New Zealand–United States relations

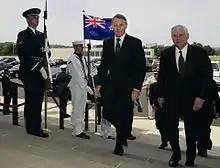
United States Secretary of Defense Robert Gates and New Zealand Minister of Defence Phil Goff at the Pentagon, 11 May 2007.

New Zealand's involvement in the Vietnam War was highly controversial, sparking widespread protest at home from anti-Vietnam War movements modelled on their American counterparts. This conflict was also the first in which New Zealand did not fight alongside the United Kingdom, instead following the loyalties of the ANZUS Pact (Australia also fought in the war).